MACBETH project

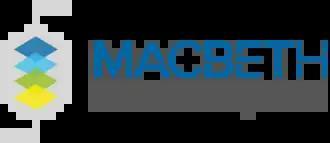
Logo of the MACBETH project

The MACBETH project is an innovation action project, funded by the European Commission in the Horizon 2020 initiative (Grant agreement ID: GA 869896). The goal of the project is to validate the industrial applicability of membrane reactor technology through the long-term operation of demo plants for the processes of hydroformylation, hydrogen production from steam reforming and propylene production via propane dehydrogenation at technology readiness level 7. In addition, the consortium aims to transfer this technology to biotechnology, in the selective enzymatic enrichment of omega-3 fatty acids.